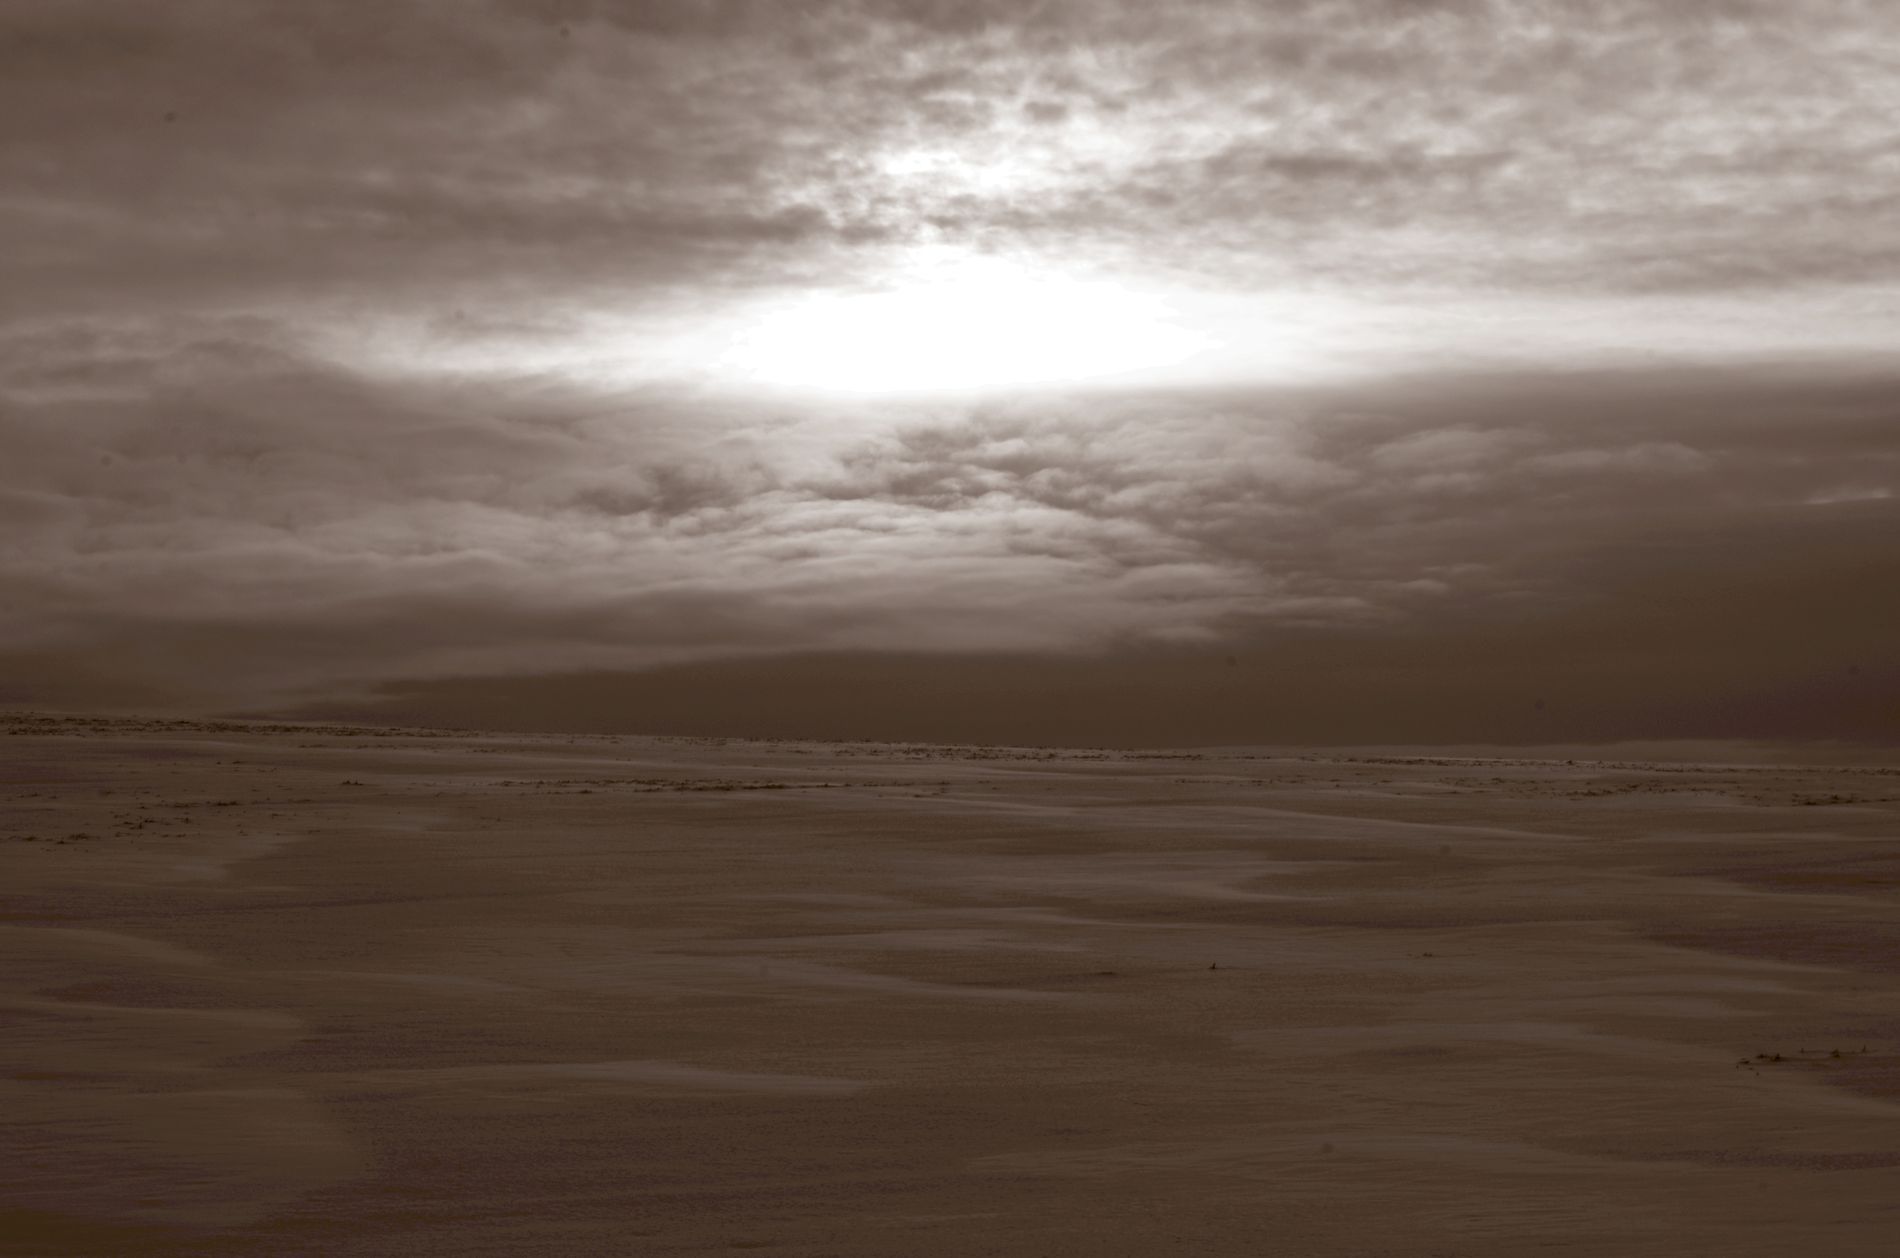
Desolate Horizon
Dramatic, cloud-filled sky. The picture, in sepia, contributes to the barrenness of the landscape, and the ageless, haunting quality of the scene. The ground appears as sand in a desert.
Wide-angle, straight-on angle – This perspective captures the openness of the desolate landscape without losing the dramatic sky. The straight-on configuration gives an even, interesting view, guiding the eye toward the horizon line and beyond.
Labels: Nature, Outdoors, Sky, Desert, Horizon, Scenery, Sand, Dune, Cloud
Camera: PENTAX PENTAX K-5
Lens: HD PENTAX-DA 55-300mm F4-5.8 ED WR
Aperture: F22
Exposure: 1/100 sec
ISO: 160
Focal length: 55.0 mm